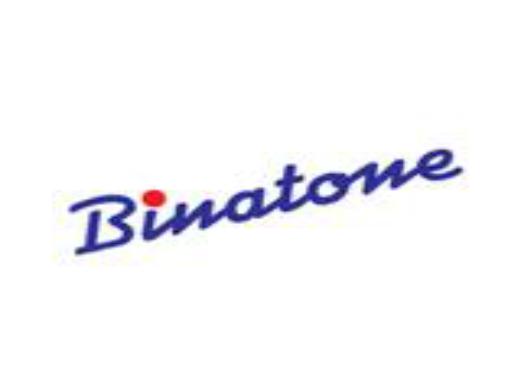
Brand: Binatone
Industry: Necessities